Paired receptors

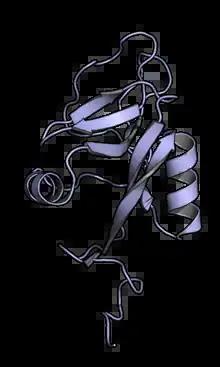
The C-type lectin domain of an NKG2 receptor. From .

Paired receptors are membrane proteins with extracellular domains that interact with extracellular ligands. The extracellular region may contain multiple repeating protein domains and may be members of either the immunoglobulin or C-type lectin families. The extracellular domains of homologous paired receptors are typically very similar in sequence but have different binding affinity for their shared ligands, with the inhibitory member of the pair binding more tightly.